Veracruz

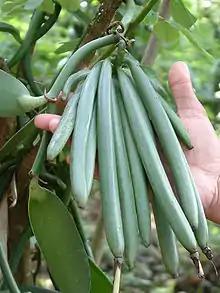
Vanilla beans

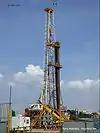
Petroleum tower in Poza Rica

Various types of forest cover the state, but evergreen tropical forest dominate. The state's ecology is of great importance for many plant and animal species. It is a center of plant endemism and has two separate endemic bird areas.